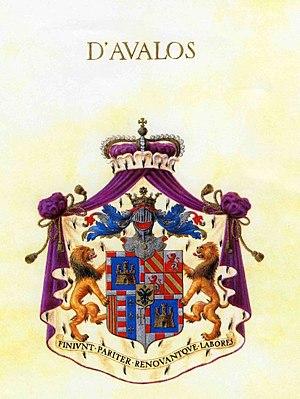
Les d’Avalos sont une ancienne et importante famille du royaume de Naples.